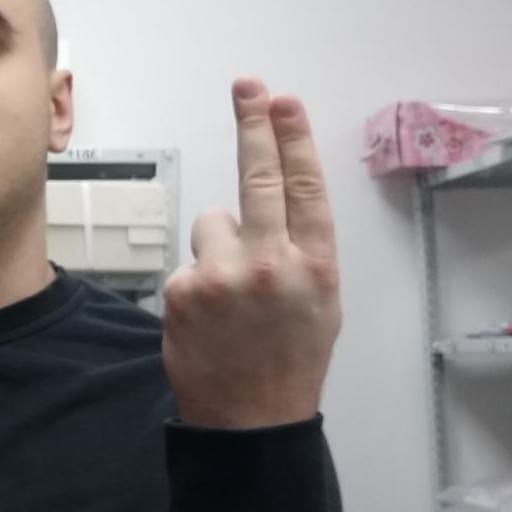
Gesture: two_up_inverted